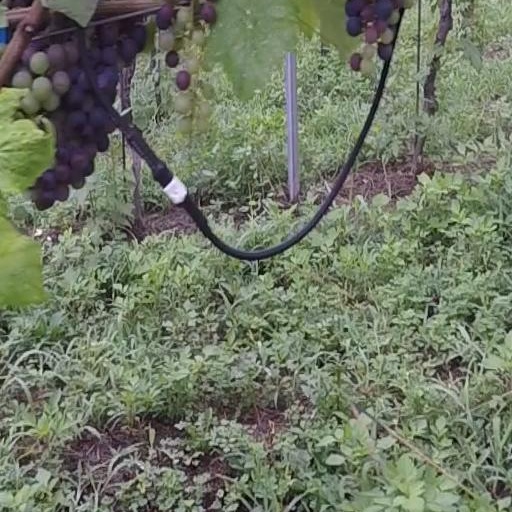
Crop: grape